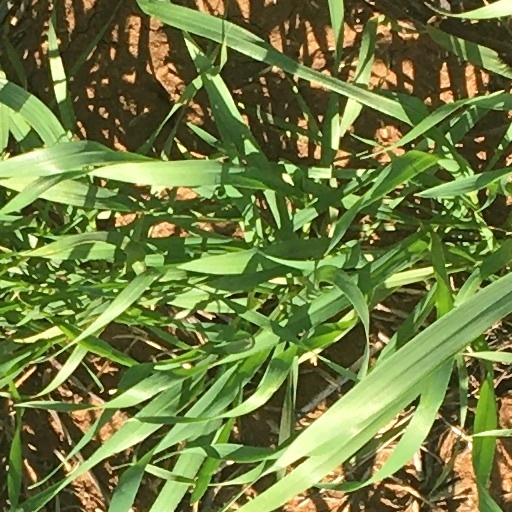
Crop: wheat